Describe the emotion expressed in this image:  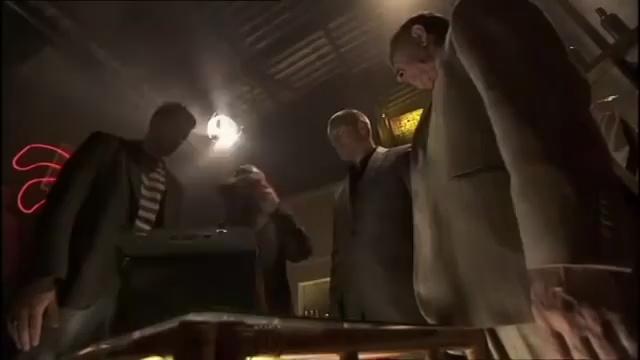
This person displays Suffering, valence and arousal with low intensity.